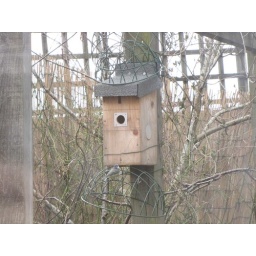
Blue tit checking out bird box 1 in Bellflower Gardens, Southpark Village, Glasgow